History of continuous noninvasive arterial pressure

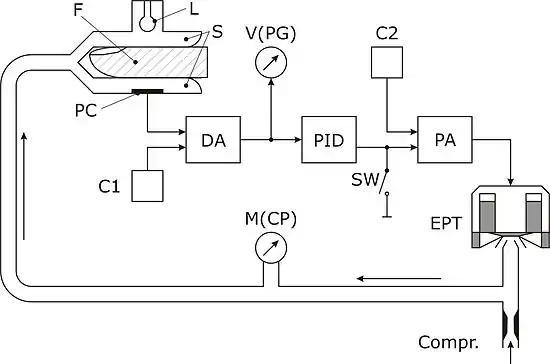
Block diagram of Peňáz’ system with single control loop: F – finger, L – lamp, PC – photo cell, S – segments of transparent pressure cuff, C– average of PC-signal, DA – difference amplifier, V(PG) – plethysmographic signal, PID – correcting network, C – set point SP, SW – switch between open and closed loop, PA – power amplifier, EPT – electro-pneumatic transducer, M(CP) Pressure measured with Manometer. (Constructed with respect to Peňáz’ original drawing).

The condition of the control loop can be described as follows: The light-signal PG shall become zero by controlling the alterable pressure in the cuff. During systole, when blood volume increases in the finger, the PID-controller increases the control point. Thus, cuff pressure is increased until the excess blood volume is squeezed out. On the other hand, during diastole, the blood volume in the finger is decreased; as a result the PID-controller decreases the control point. Hence, cuff pressure is lowered and the overall blood volume remains constant. As blood volume and thus PG is held constant over time, the pressure difference between cuff pressure and intra-arterial pressure is zero. Intra-arterial pressure is equal to cuff pressure, which can easily be measured by means of the manometer M.